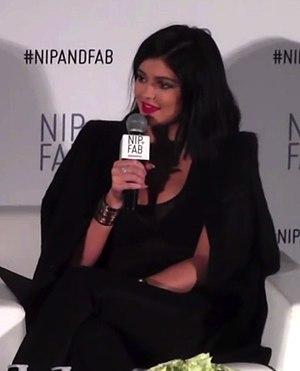
Kylie Kristen Jenner, née le 10 août 1997 à Los Angeles, est une personnalité de la téléréalité américaine et influenceuse sur Instagram. Depuis 2007, elle tourne dans l'émission L'Incroyable Famille Kardashian, qui filme son quotidien et celui de sa famille.